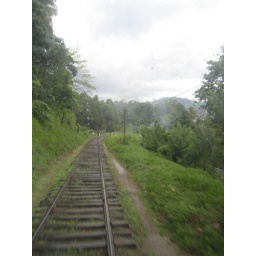
View from the train to Kandy in the hill country